Ski-BASE jumping

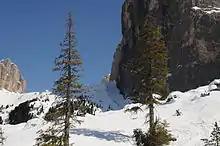
The site where Shane McConkey was fatally injured during a ski-BASE jump in 2009

Famous pioneer of ski-BASE jumping Shane McConkey died in an accident during a ski-BASE jump at the mountain Sass Pordoi in the Dolomites of Italy in 2009 when he was unable to release his skis before deploying his parachute. The mountain was 600 metres above ground level and located next to the renowned ski resort of Corvora. After performing a double back-flip from the cliff face, he was flipped upside down due to a technical issue with releasing his skis. McConkey was unable to release the parachute prior to reaching the ground. He was 39 years old. McConkey had already BASE jumped the same cliff the year before and was yet to attempt a ski-BASE jump from the mountain.